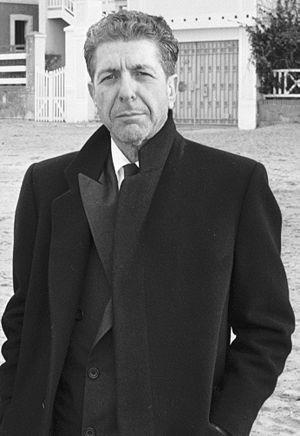
Le chanteur canadien Leonard Cohen à Trouville-sur-Mer (Normandie, France) le 26 janvier 1988. Čeština: Kanadský hudebník Leonard Cohen v Trouville-sur-Mer (Normandie, Francie) dne 26. ledna 1988.
Leonard Cohen /leɔnaʁ kɔˈɛn/, né le 21 septembre 1934 à Westmount et mort le 7 novembre 2016 à Los Angeles, est un auteur-compositeur-interprète, musicien, poète, romancier et peintre canadien.